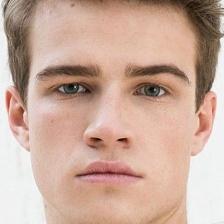
Label: faces